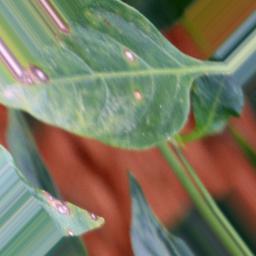
Label: cercospora